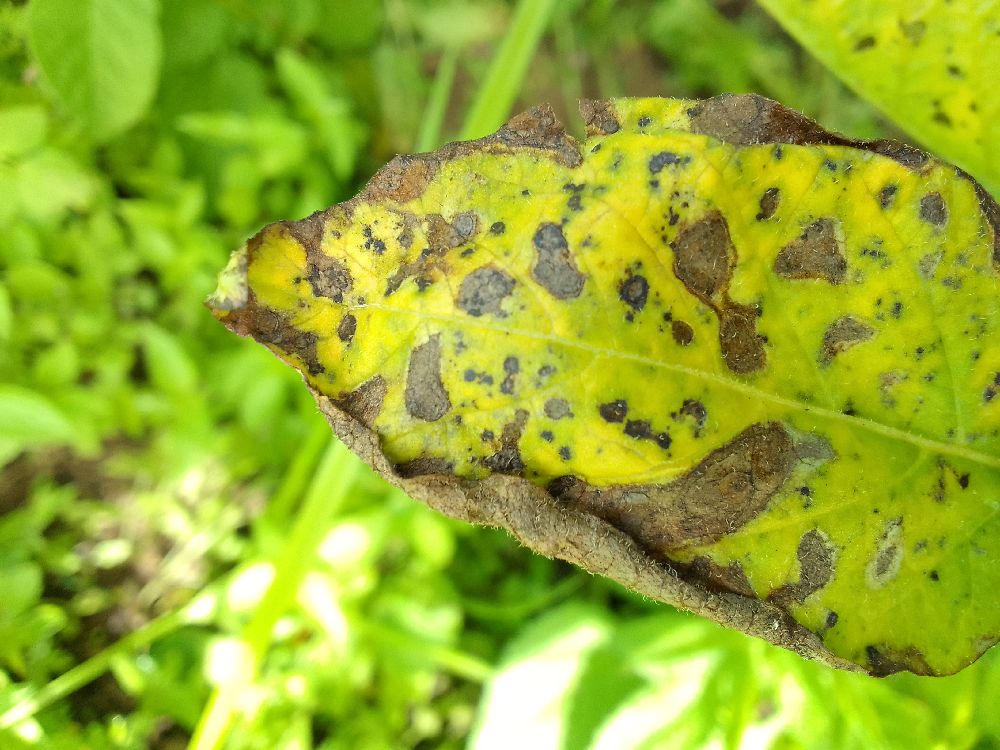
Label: Early blight